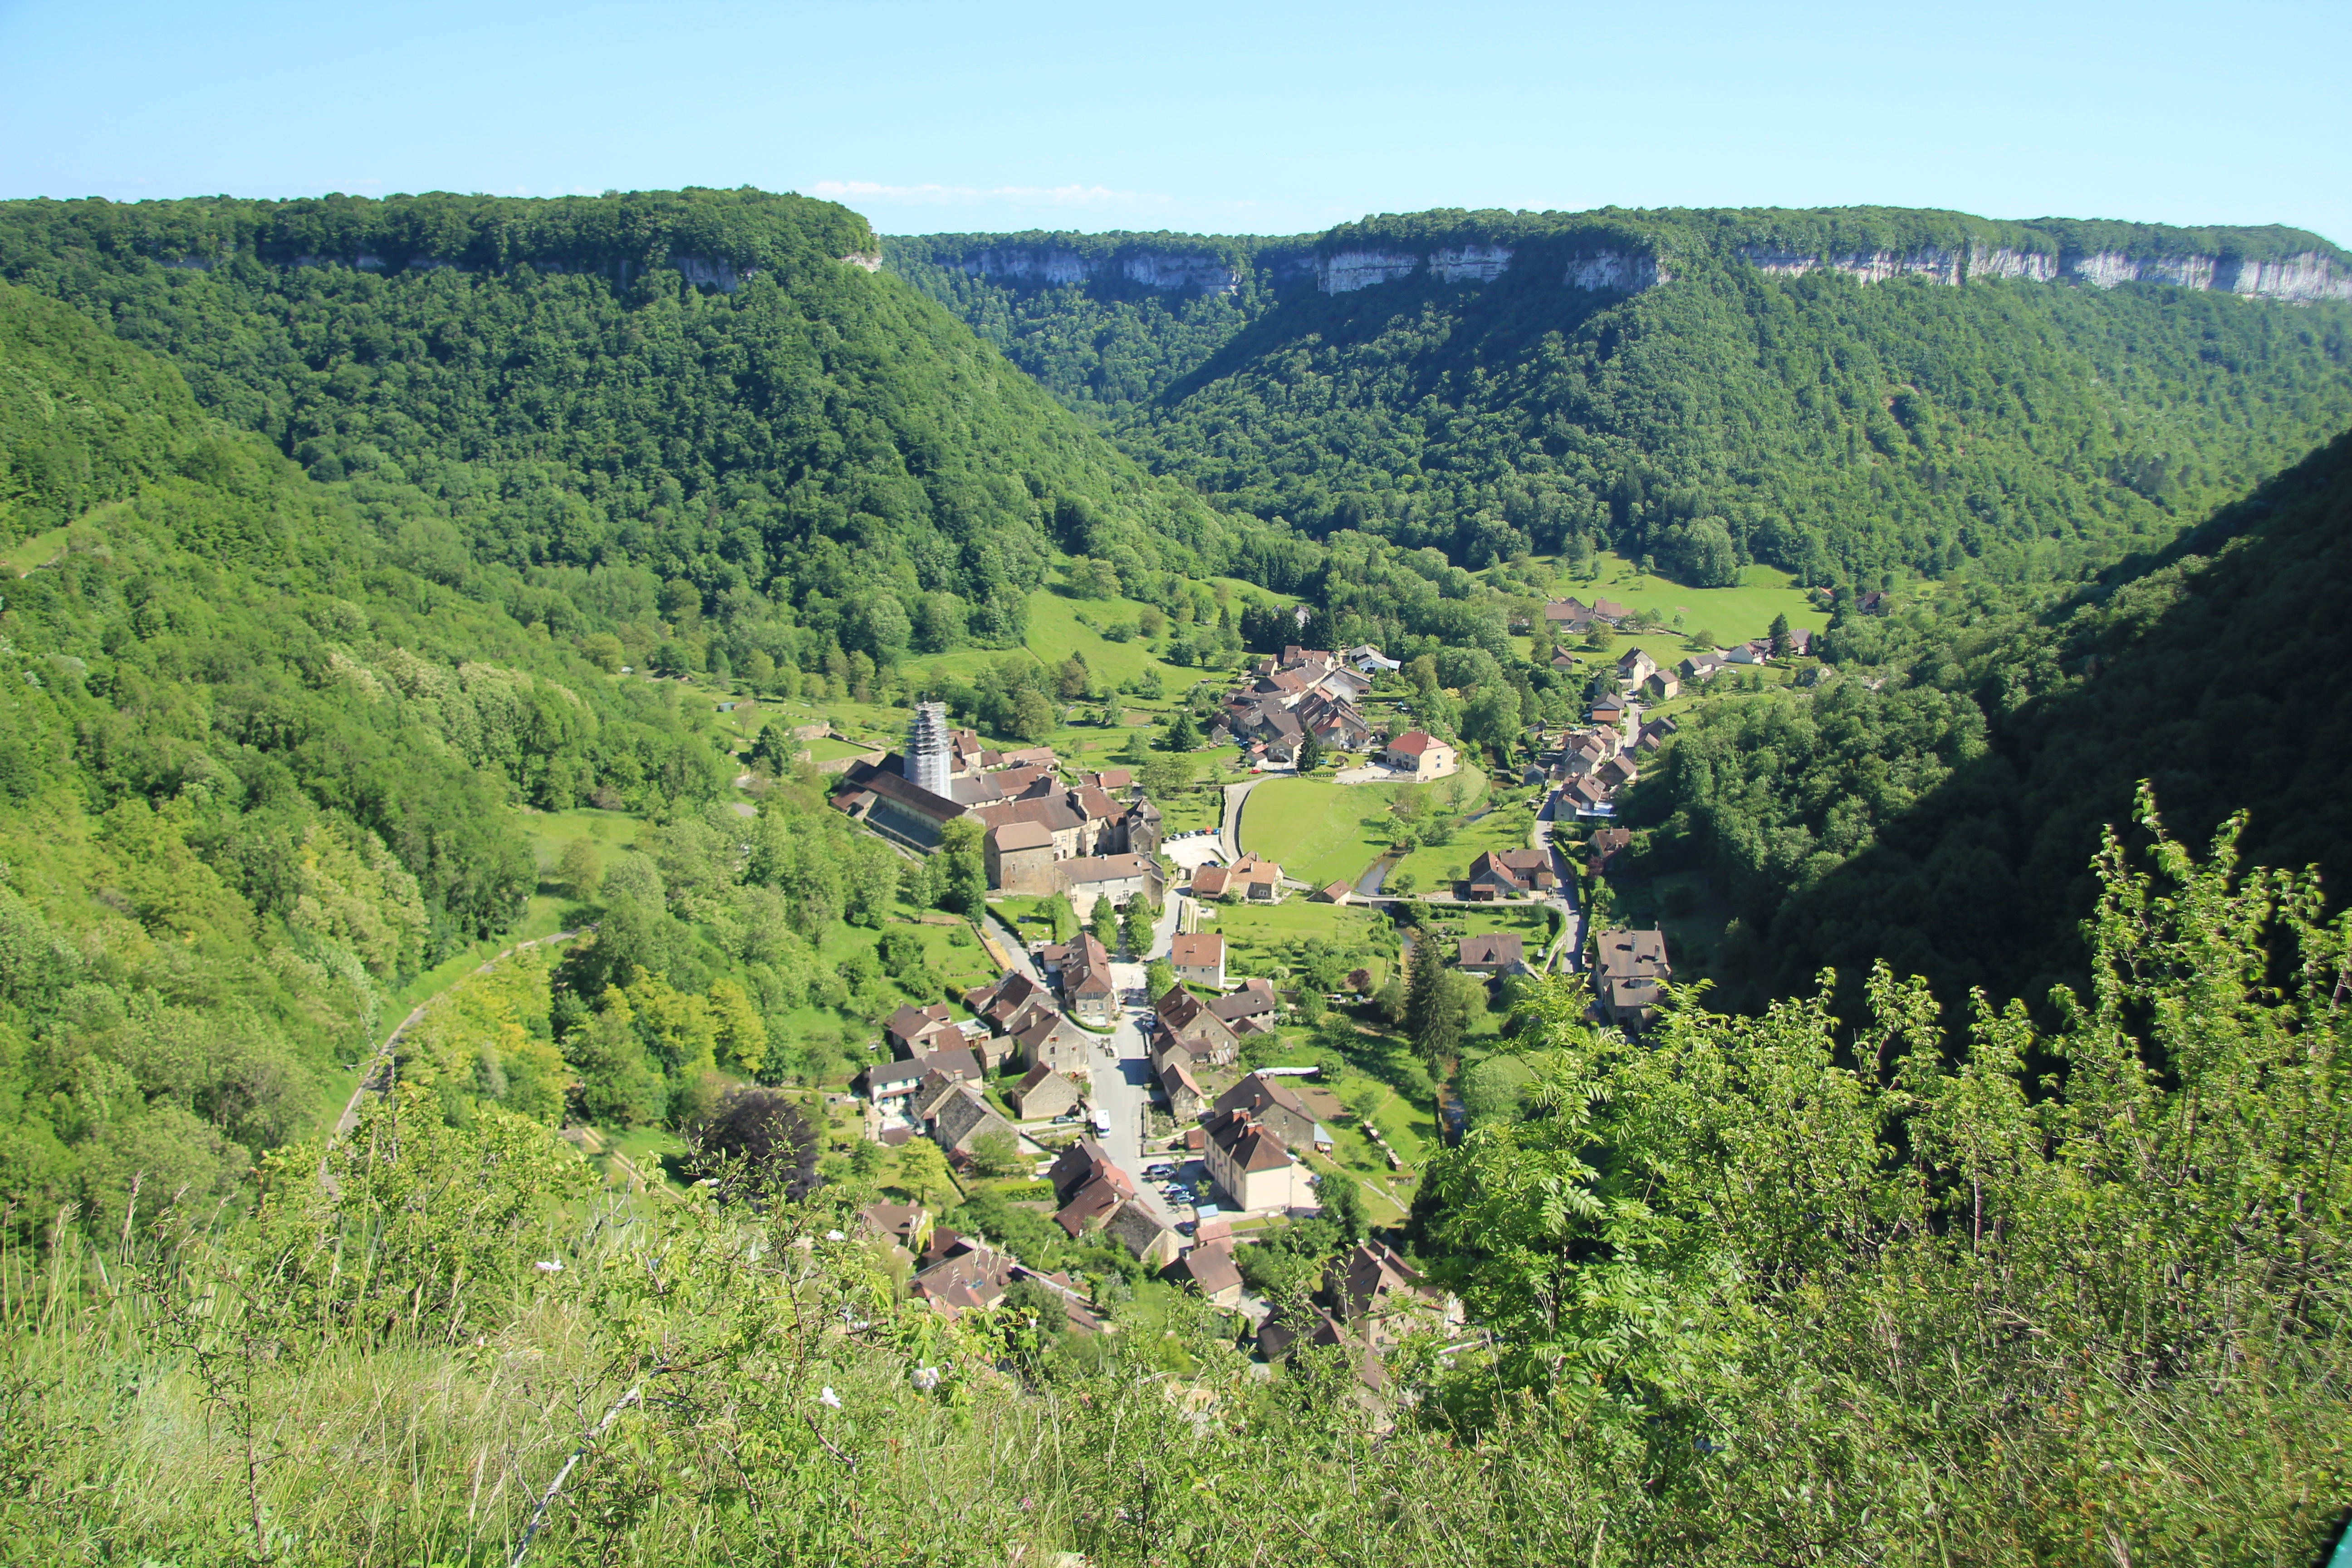
walking, mountain, meadow, hill, adventure, valley, mountain range, village, terrain, ridge, plateau, ecosystem, jura, mountain pass, chalon, geographical feature, mountainous landforms, geological phenomenon